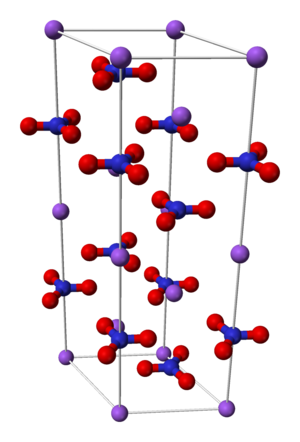
Natriumnitrat
Natriumnitrat er en uorganisk kemisk forbindelse med formlen NaNO₃. Det er et salt, som også kaldes chilesalpeter eller perusalpeter, for derved at kunne skelne det fra almindelig salpeter som er kaliumnitrat. Natriumnitrat er et hvidt pulver som er let opløseligt i vand. Mineralet kendes også under navnet nitratin eller soda niter. Natriumnitrat benyttes til gødning, som ingridiens i røgbomber, som konserveringsmiddel i madvarer, og som raketbrændstof. Tidligere blev forbindelsen udvundet ekstensivt til glas-og pottemagerkunst.